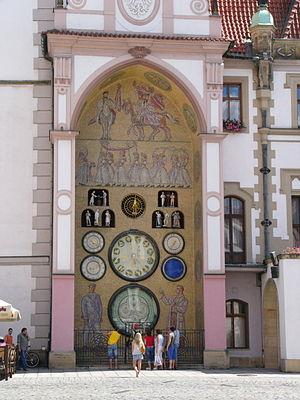
Horloge astronomique au beffroi de l'hotel de ville d'Olomouc.
Cet article recense les horloges astronomiques de Tchéquie.
Olomouc est une ville de la Tchéquie, chef-lieu de district et capitale régionale. Elle se trouve dans la région historique de Moravie. Sa population s'élevait à 100 494 habitants en 2018.
L'article religion en Tchéquie prétend seulement présenter les pratiques religieuses, passées et présentes, actualisées des approximativement 11 000 000 de Tchèques de la récente République de Tchéquie, ou Tchéquie.